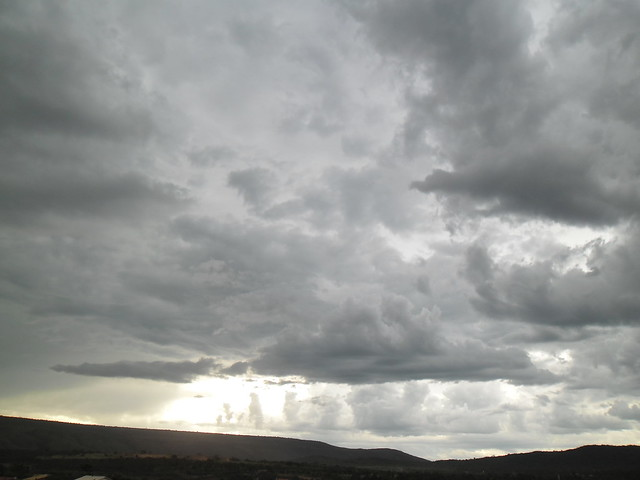
Fire: no
Smoke: no